Flutamide

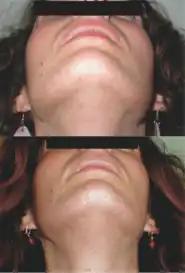
Improvement of facial hirsutism in a woman with hyperandrogenism before (top) and after (bottom) treatment with 125 mg/day flutamide and an oral contraceptive for 6 months (click image to view a larger version).

Flutamide has been found to be effective in the treatment of hirsutism (excessive body/facial hair growth) in numerous studies. It possesses moderate effectiveness for this indication, and the overall quality of the evidence is considered to be moderate. The medication shows equivalent or superior effectiveness to other antiandrogens including spironolactone, cyproterone acetate, and finasteride in the treatment of hirsutism, although its relatively high risk of hepatotoxicity makes it unfavorable compared to these other options. It has been used to treat hirsutism at dosages ranging from 62.5 mg/day to 750 mg/day. A study found that multiple dosages of flutamide significantly reduced hirsutism in women with polycystic ovary syndrome and that there were no significant differences in the effectiveness for dosages of 125 mg/day, 250 mg/day, and 375 mg/day. In addition, a study found that combination of 125 mg/day flutamide with finasteride was no more effective than 125 mg/day flutamide alone in the treatment of hirsutism. These findings support the use of flutamide at lower doses for hirsutism without loss of effectiveness, which may help to lower the risk of hepatotoxicity. However, the risk has been found to remain even at very low doses.